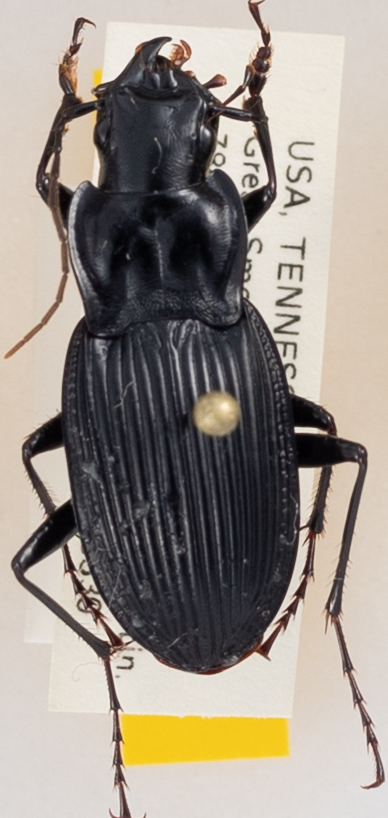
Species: Dicaelus teter
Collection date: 2017-05-30
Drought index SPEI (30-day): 0.9
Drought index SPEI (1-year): -0.8
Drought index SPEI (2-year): -0.54